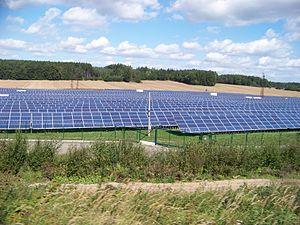
Le secteur de l'énergie en Tchéquie, comme celui de presque tous les pays européens, est dominé par l'utilisation de combustibles fossiles importés, à l'exception du charbon, dont la production locale est constituée à 80 % de lignite.